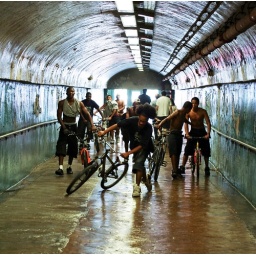
A group of youths bringing their bikes onto the A train at 190th Street station in Manhattan.